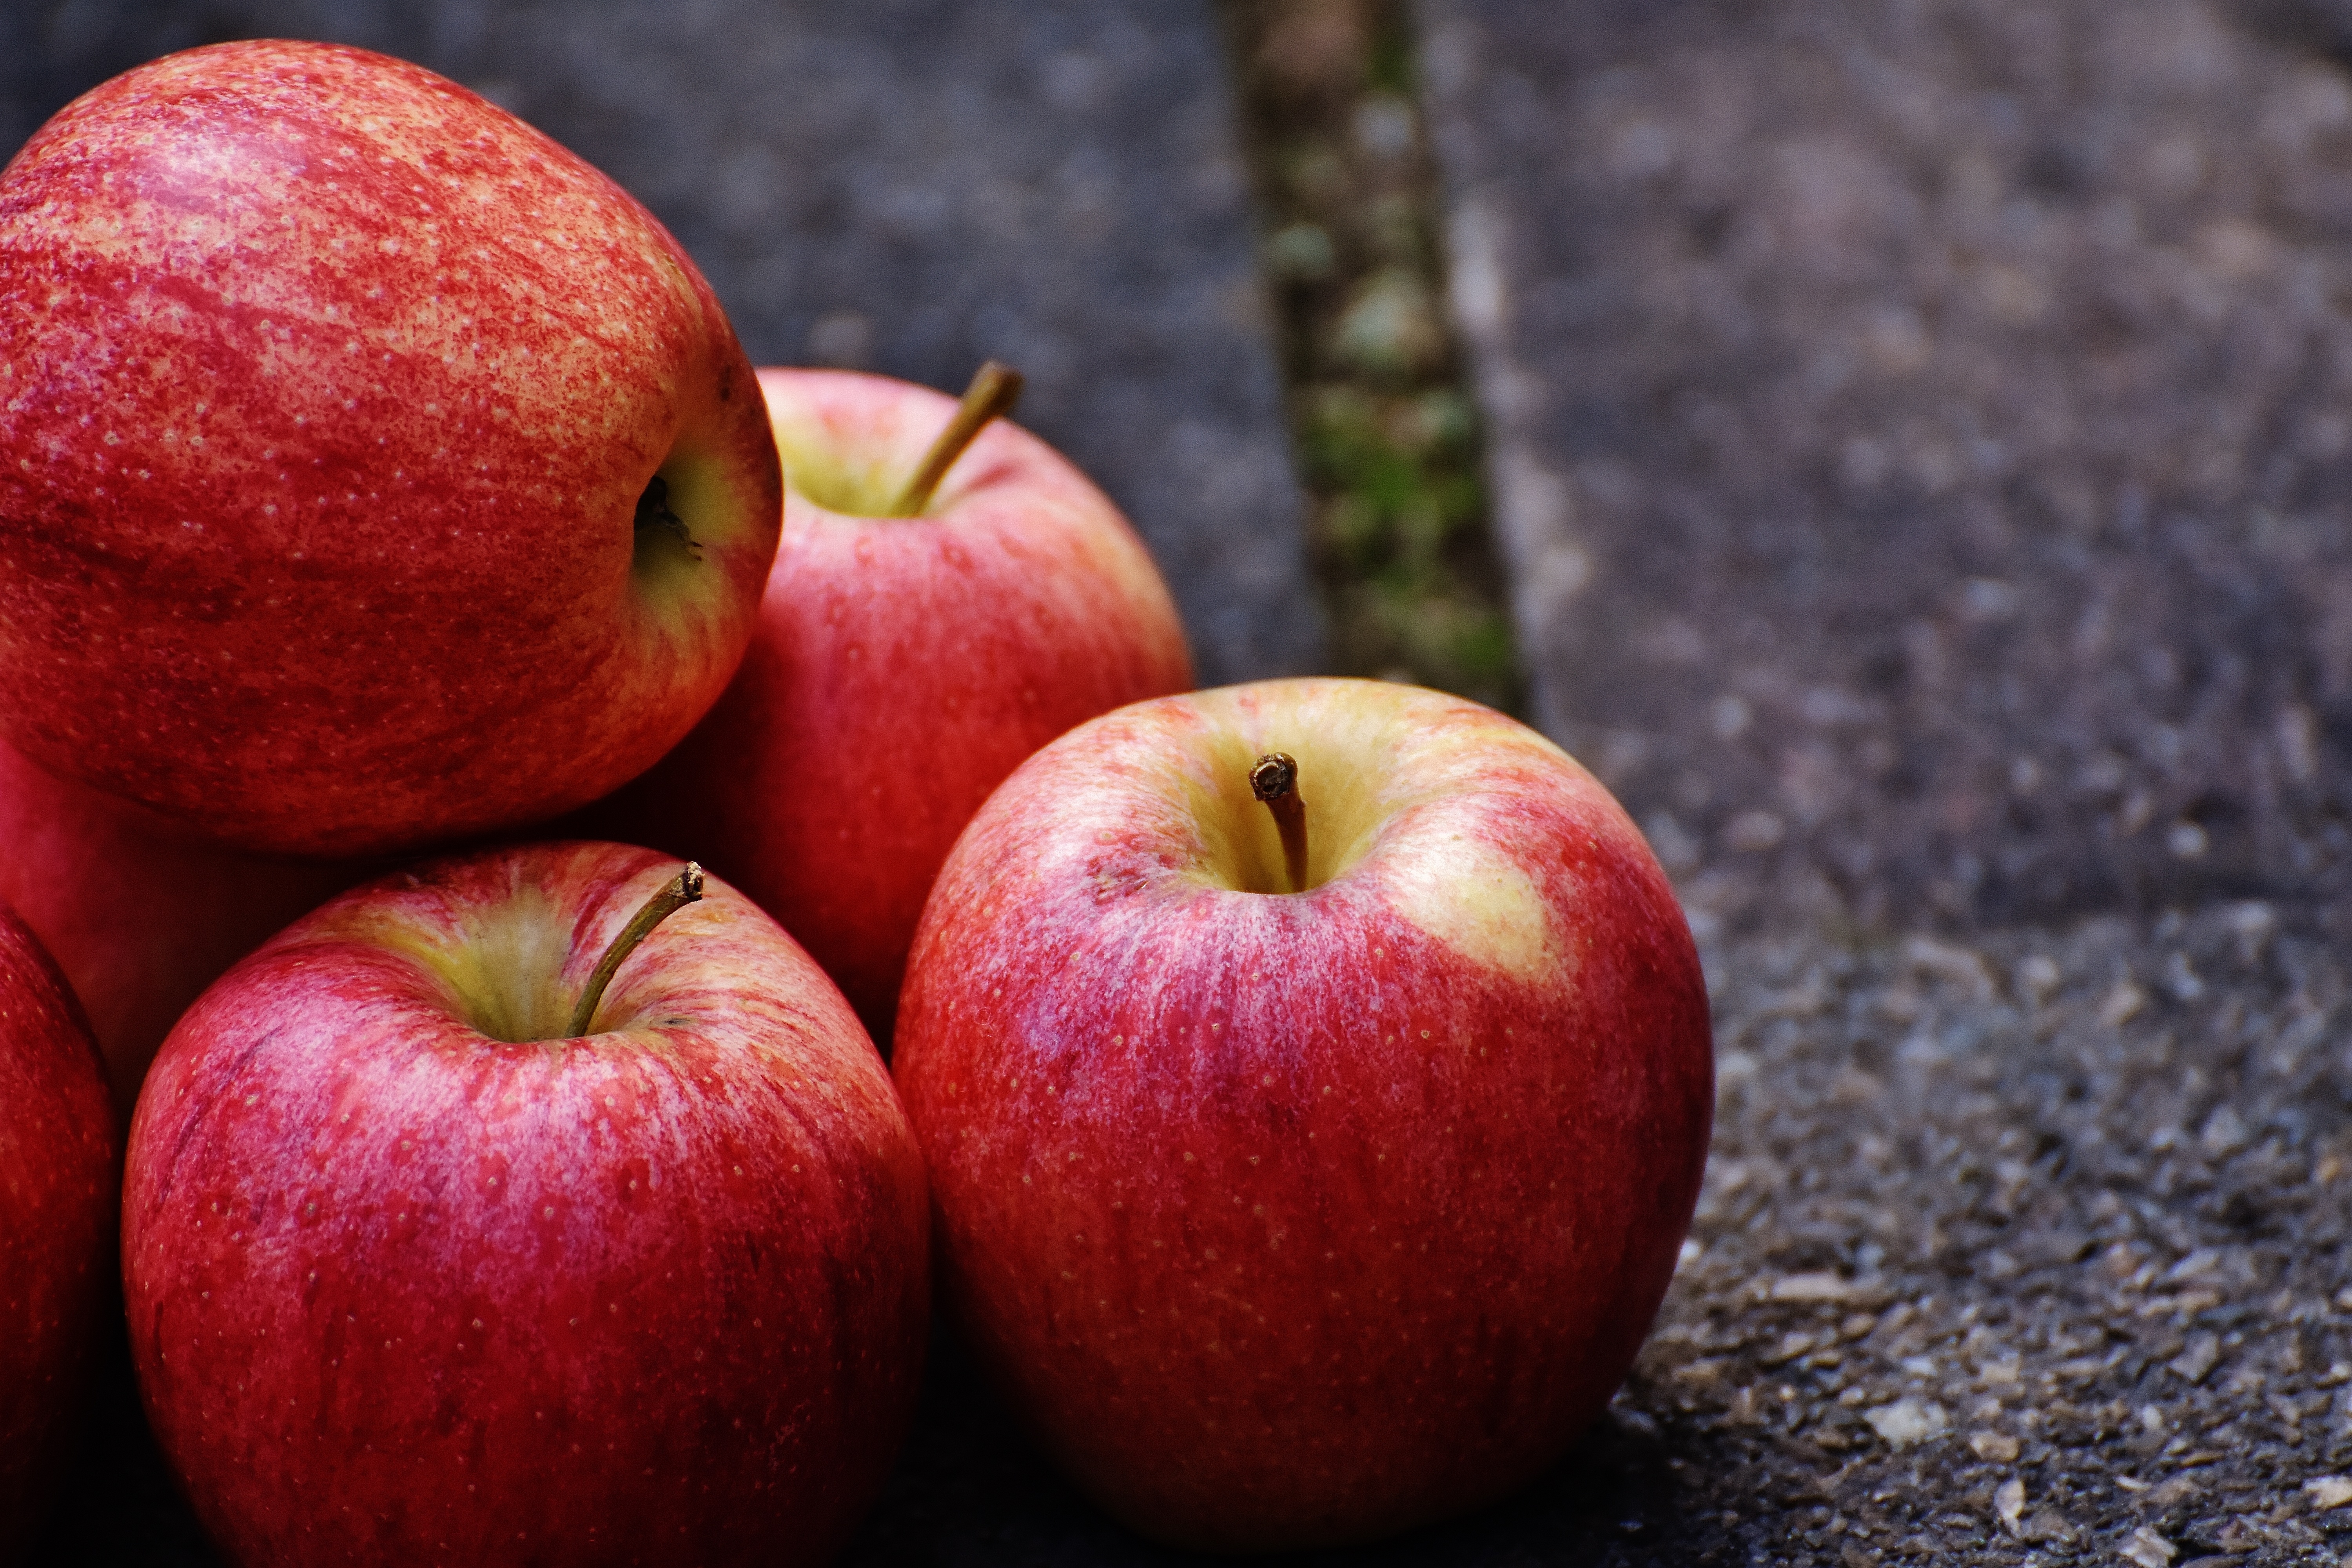
apple, nature, plant, fruit, sweet, ripe, food, red, produce, delicious, red apple, fruits, vitamins, frisch, flowering plant, rose family, land plant, rose order